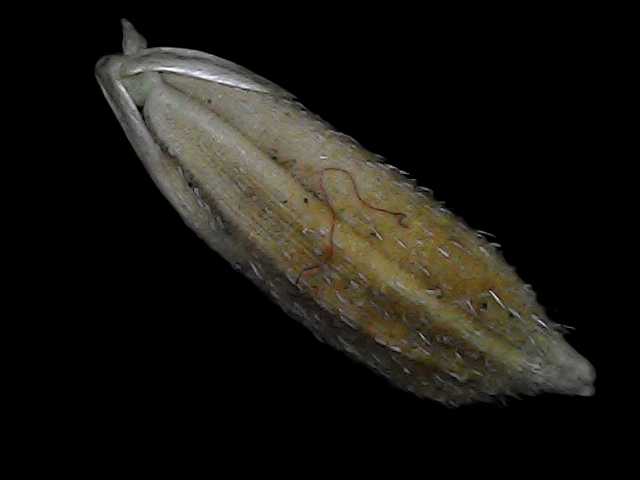
Rice variety: Bd91